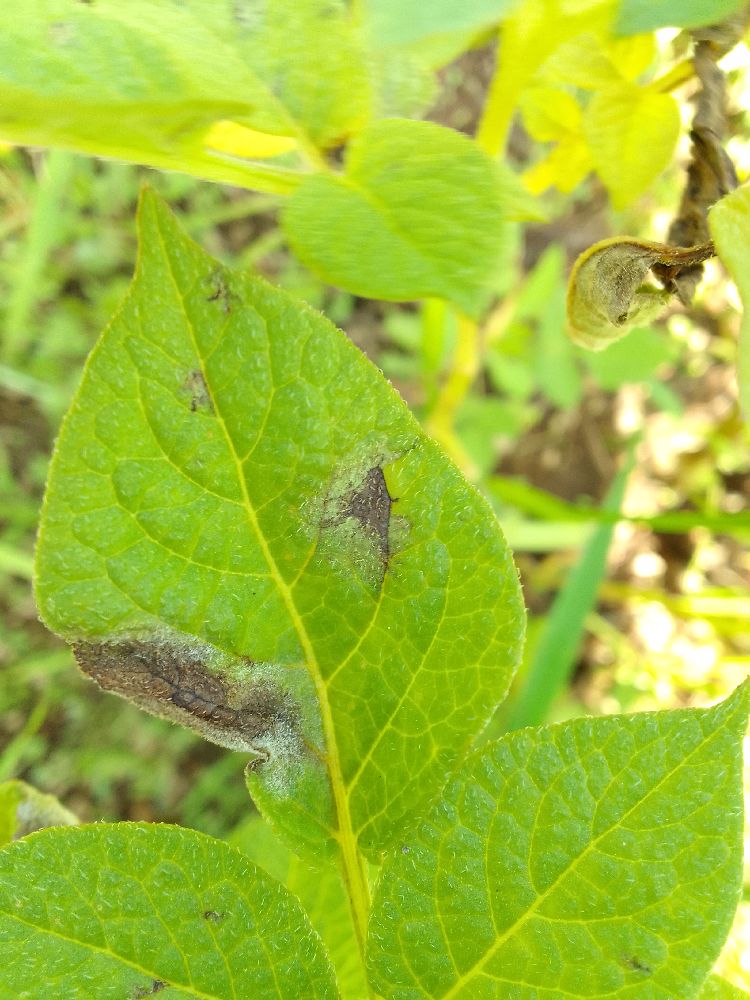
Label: Late blight